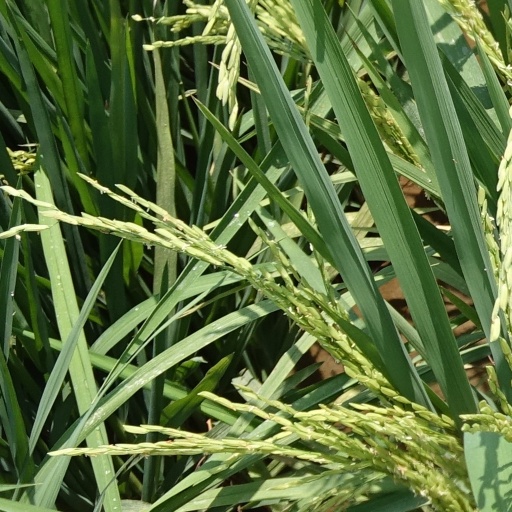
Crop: rice